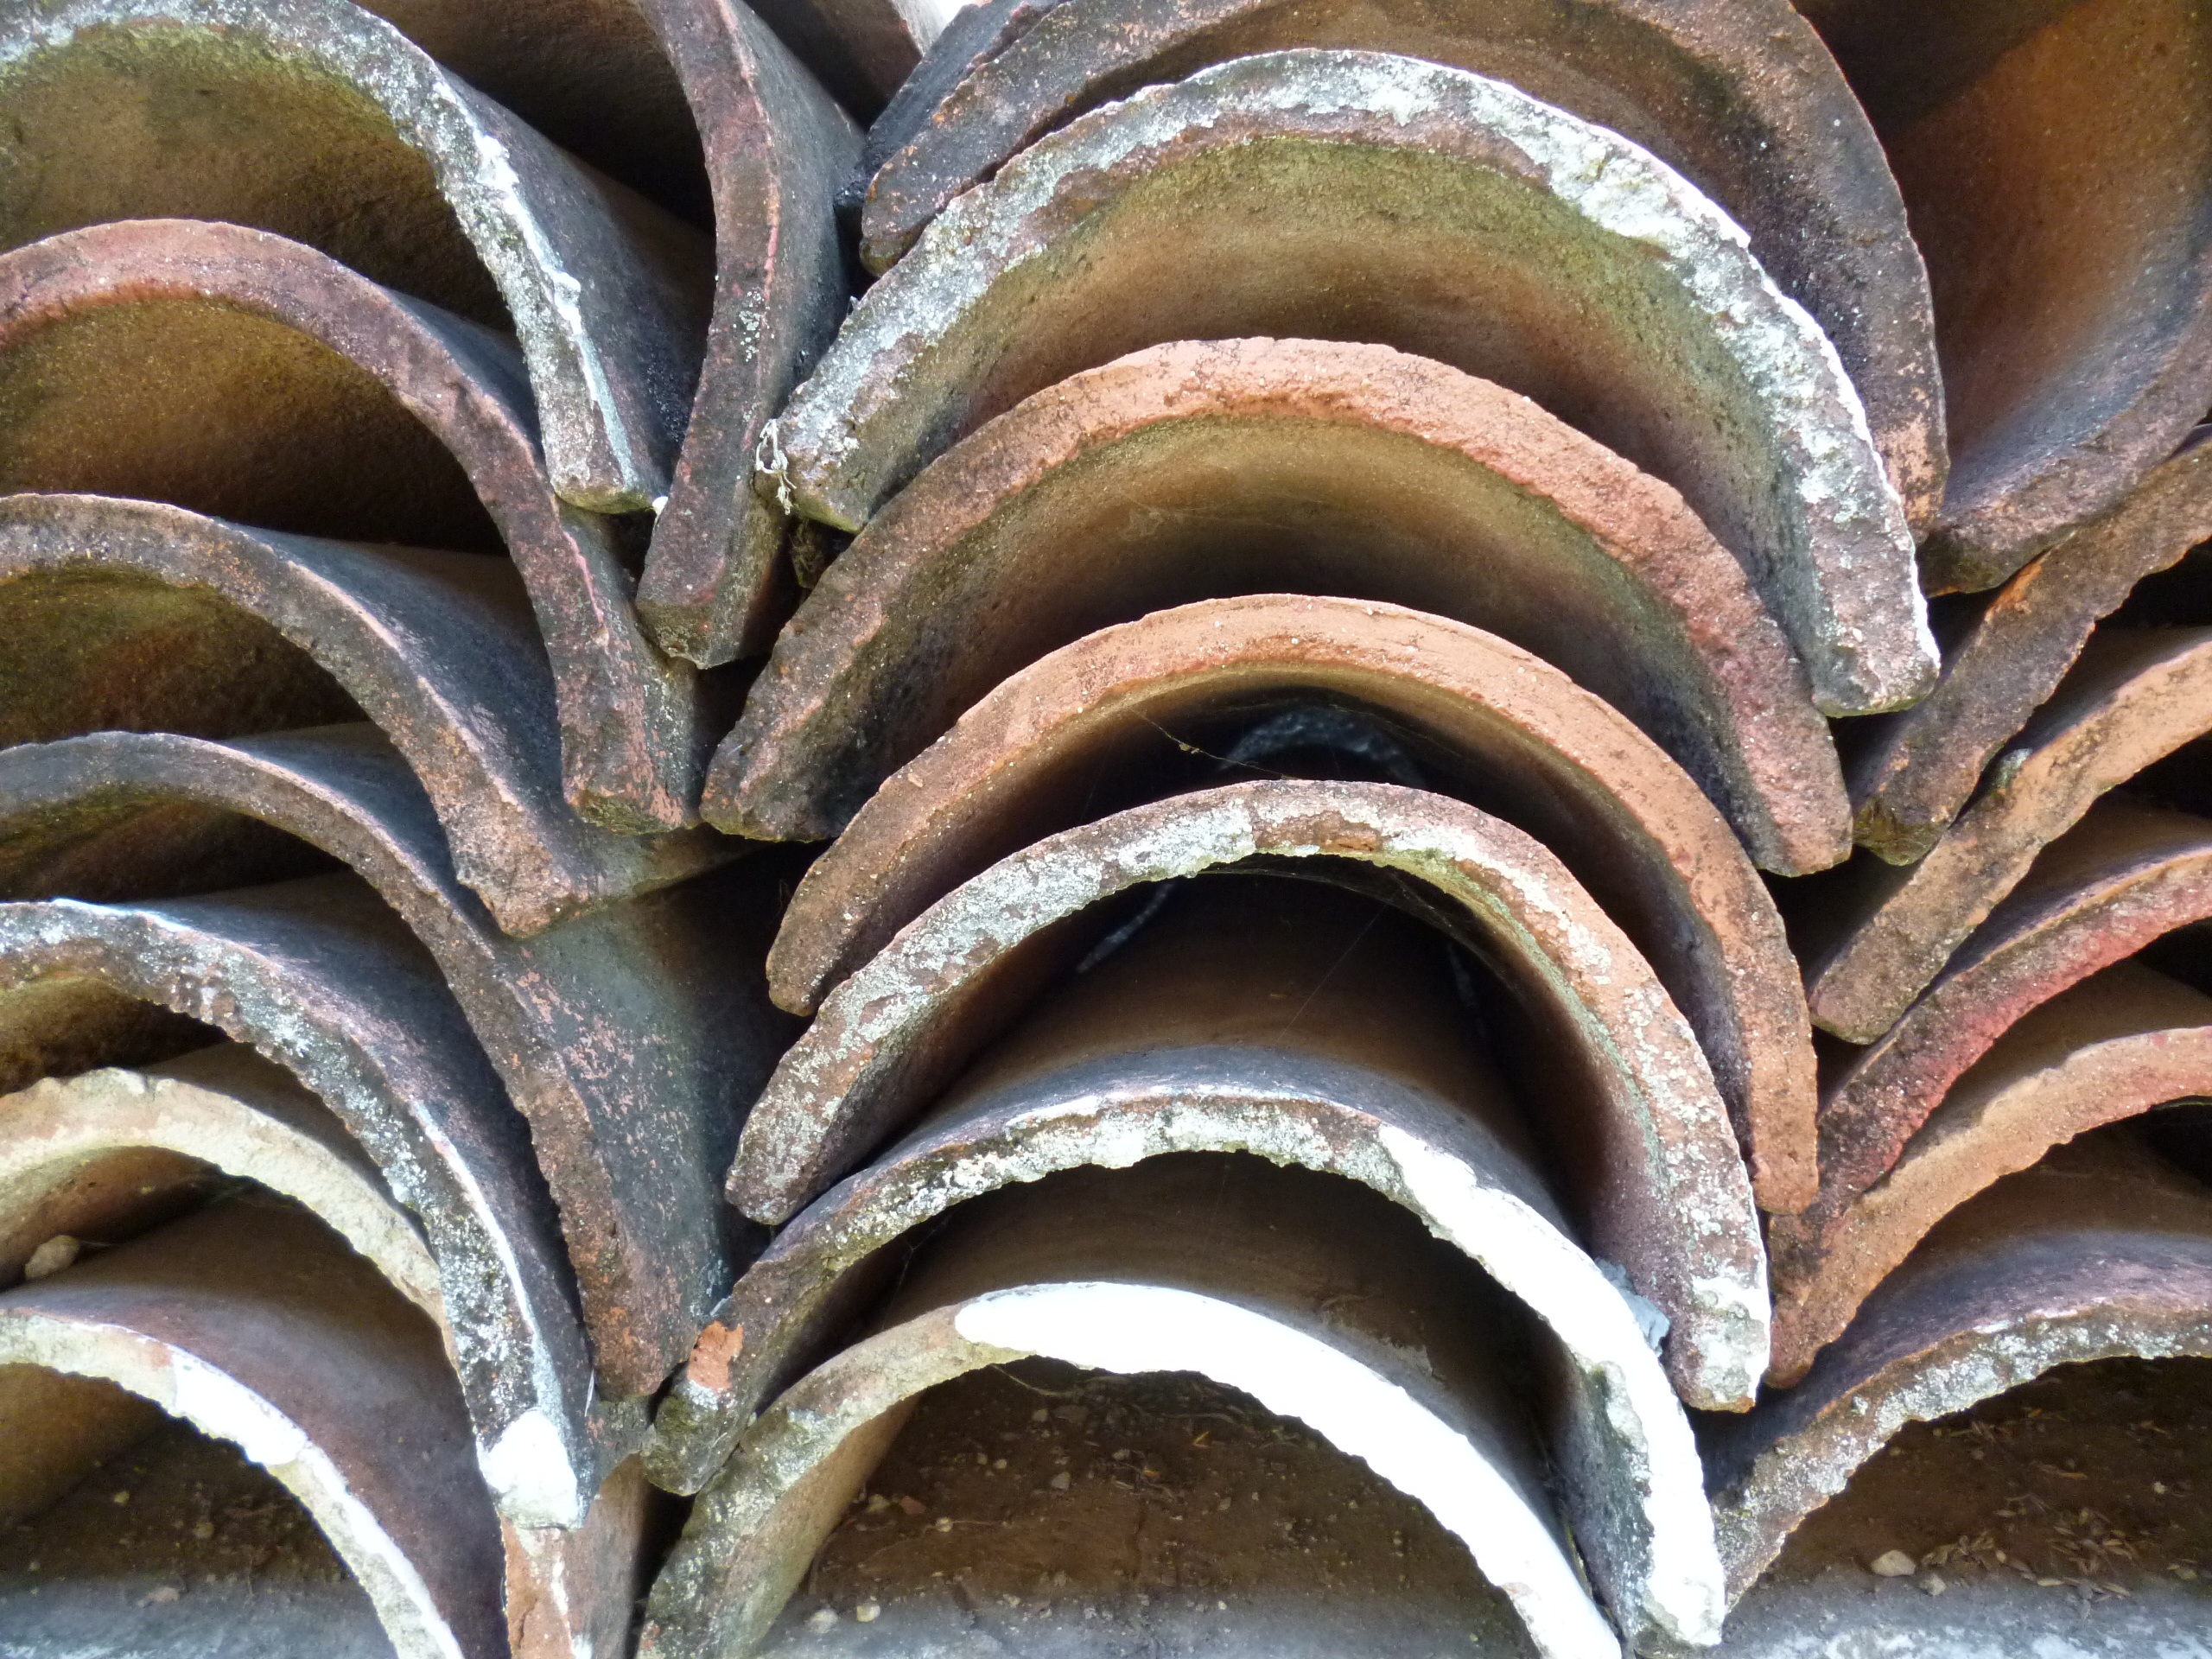
wood, old, rustic, mud, ceramic, metal, fish, sardine, iron, texas